Sudhakar Komakula

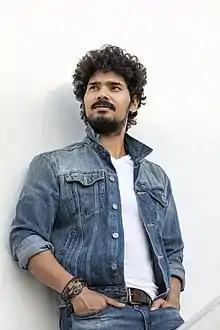
Komakula in 2021

Sudhakar Komakula is an Indian actor who works in Telugu cinema. He made his lead debut in the film "Life Is Beautiful" (2012).